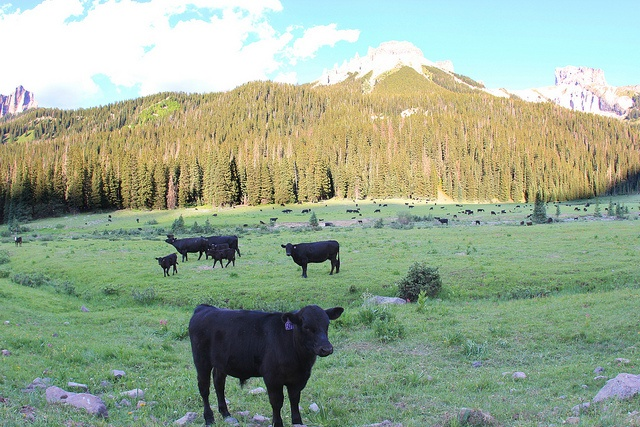
there are many black cows that are on this field
A bunch of cows standing in a field grazing in the grass with mountain behind them.
A group of cows are standing in a field.
A group of cows scattered throughout a field.
A cattle in the wild is standing away from the pack.